Militär-Helikopter-Rettungsdienst

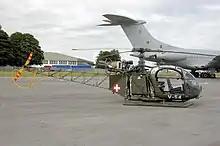
Alouette II

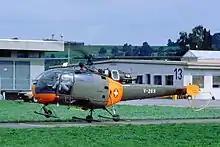
Alouette III

In the federalism system of Switzerland, rescue services are not within the scope of the Confederation, but are the responsibility of the cantons, municipalities and cities. This prevented the creation of an air-rescue organization on a national base. It was not possible for the smaller cantons to build up their own air rescue services. This led to the creation of the civilian organization REGA. The REGA is financed by membership fees only. The Swiss military also recognized the benefits of air rescue shortly after the introduction of helicopters into its service in 1952. The creation and organization of the rescue service by means of military helicopters dates back to the year 1960. This was probably due to the ejection seat rescue of Wachtmeister Tresoldi in July 1960 over the Blinnental in the canton of Valais.